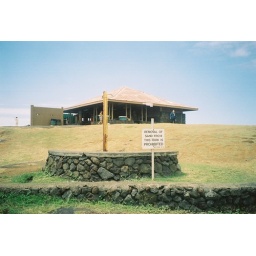
Numerous people asked me bring back black sand from Hawaii and as a Canadian I am ruled by signs.